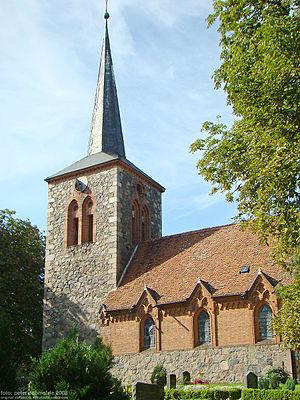
Hohen Demzin est une municipalité allemande du land de Mecklembourg-Poméranie-Occidentale et l'arrondissement de Rostock. En 2013, elle comptait 399 hab.